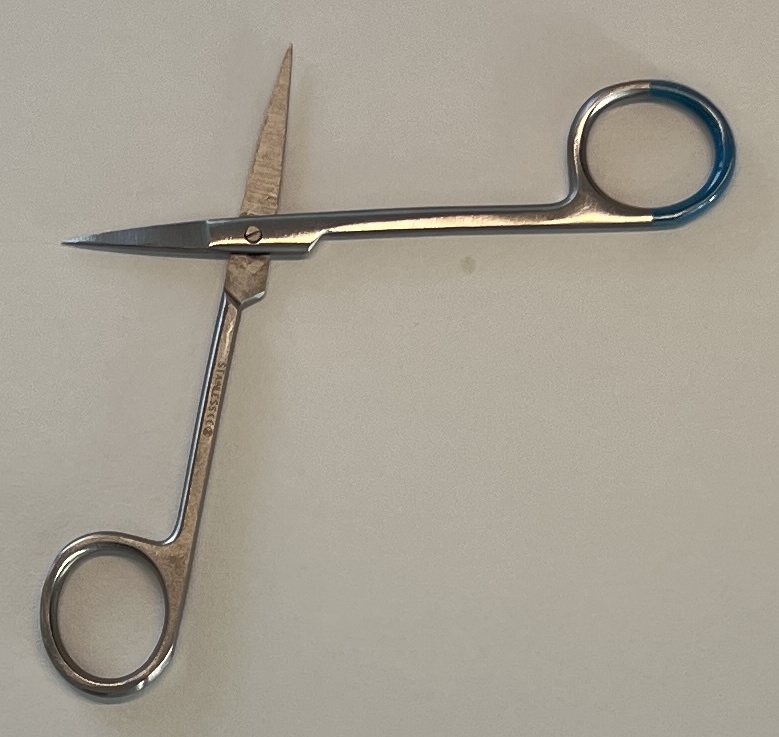
Hinged instrument state: open